Pietro Lana

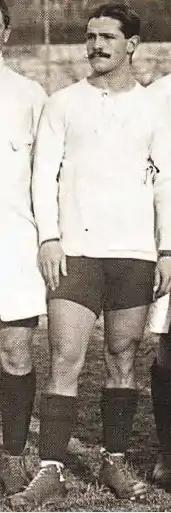

Pietro Lana (10 October 1888 – 6 December 1950) was an Italian professional footballer, who played as a striker. In 1910, he scored the first ever goal of the Italy national football team.